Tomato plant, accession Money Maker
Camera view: vertical (180 deg); turntable rotation: 330 degrees
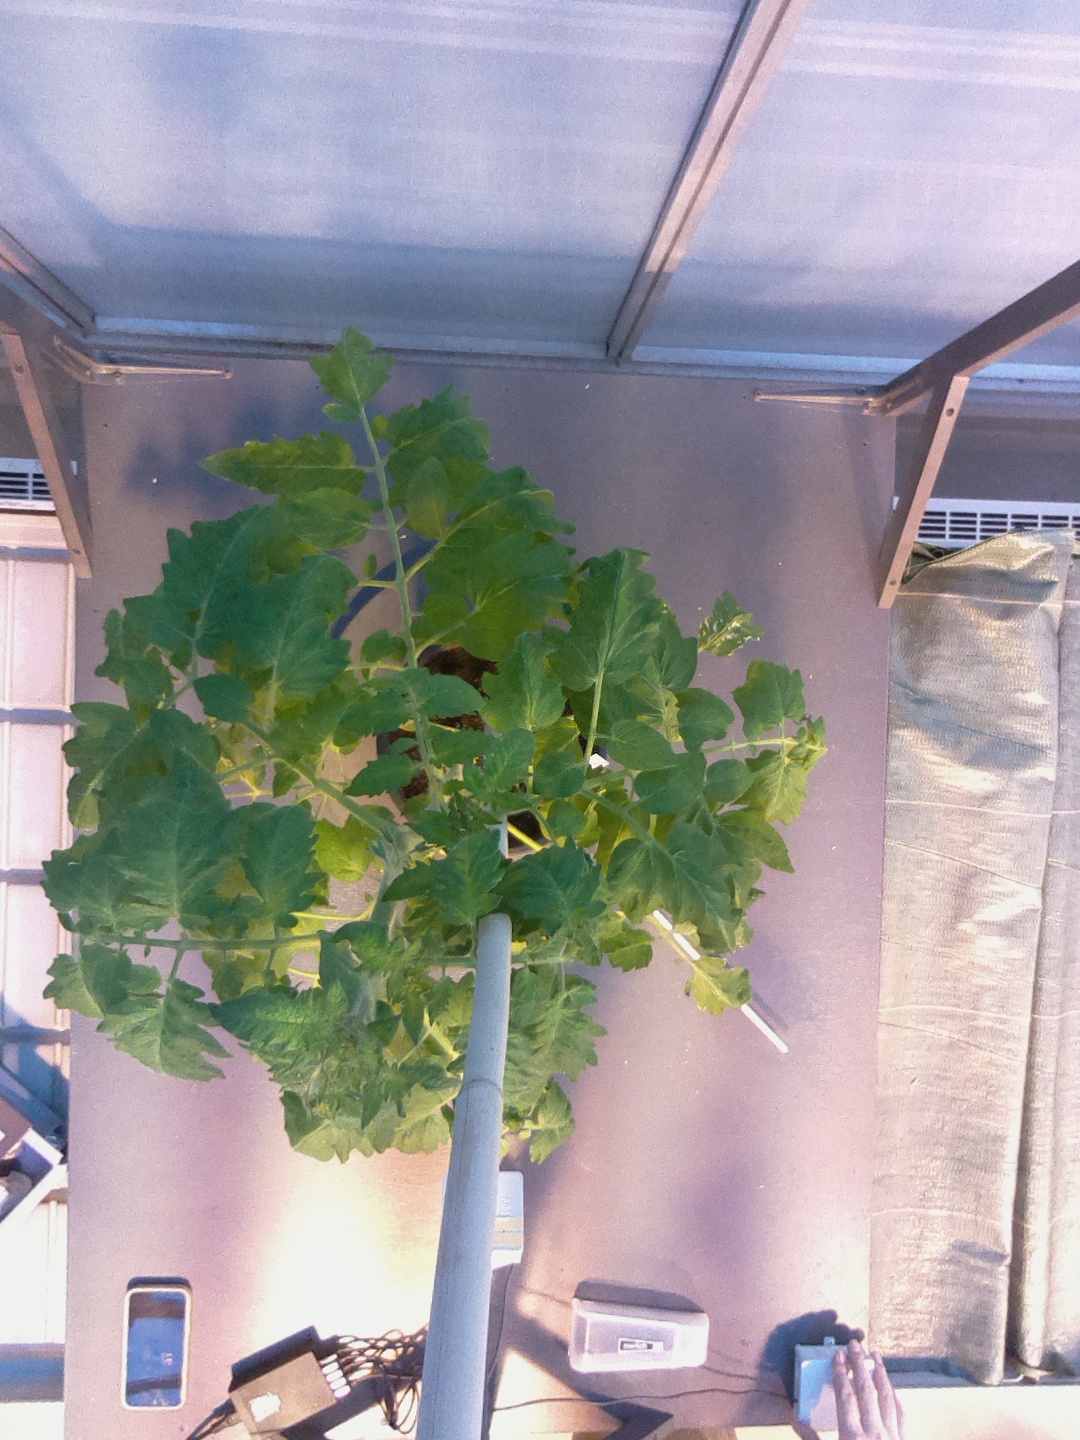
BBCH growth stage 60: First flowers open